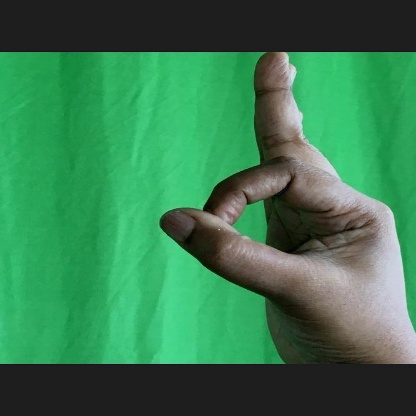
Mudra: Aralam